The Rescue (2020 film)

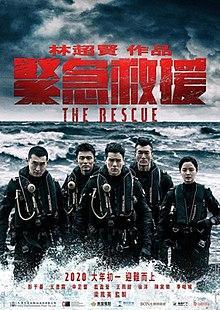
Promotional poster

The Rescue is a 2020 Chinese action film directed by Dante Lam. The film follows the personal and professional lives of members from the China Rescue & Salvage, which is under the Chinese Ministry of Transport. The film stars Eddie Peng, Wang Yanlin, Xin Zhilei, Lan Yingying, Wang Yutian, and Xu Yang. The film was initially scheduled to the released in China on 25 January 2020, but was delayed due to COVID-19 pandemic. "The Rescue" is the third film in a series of films directed by Dante Lam that pays tribute to Chinese public personnel, including 2016's "Operation Mekong" (the police) and 2018's "Operation Red Sea" (the navy). The film has received financial and production backing and assistance from the Chinese Ministry of Transport.